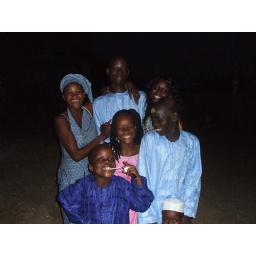
In the street in front of my house on Korite